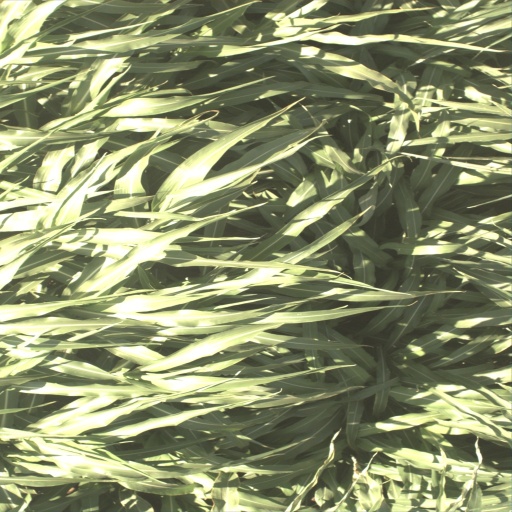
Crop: sorghum